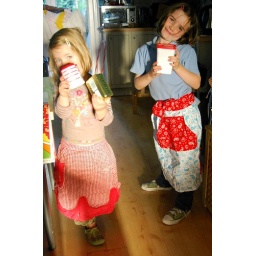
my darlin' girls getting feisty in the kitchen with vanilla sugar and baking powder...waering aprons from various swaps